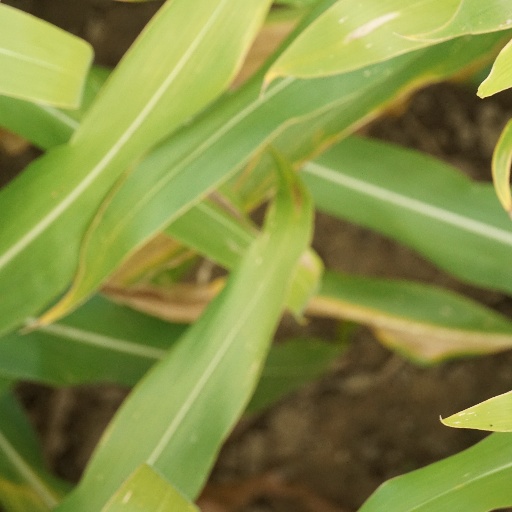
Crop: maize; corn